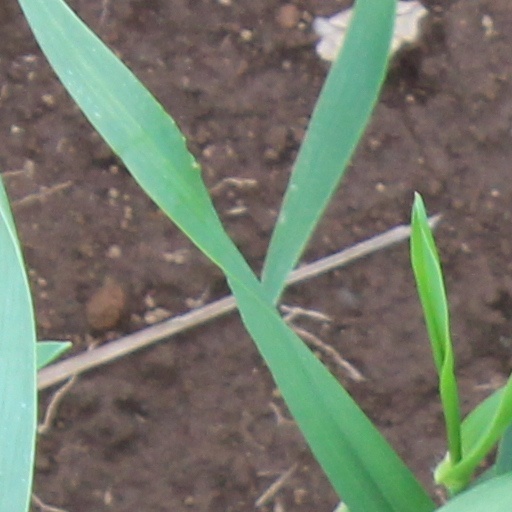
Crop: wheat